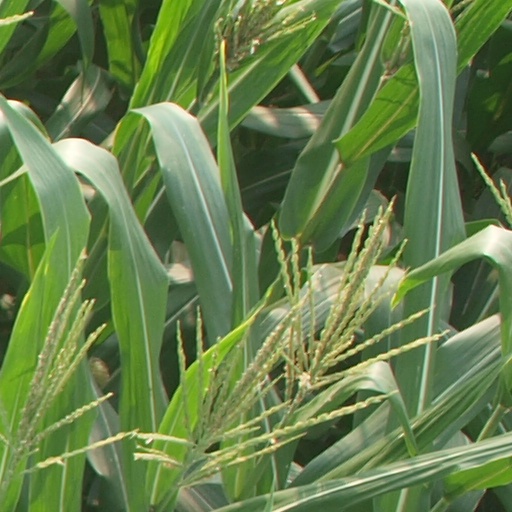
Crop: maize; corn